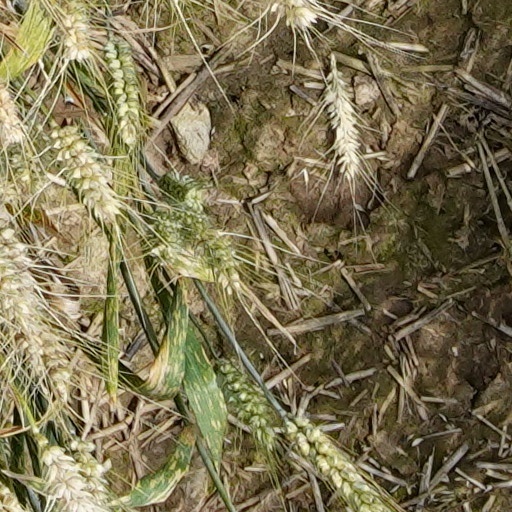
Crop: wheat